Savaji family

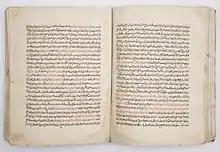
An early 14th-century manuscript of Qutb al-Din al-Shirazi's "Sharh Qanun ibn Sina", dedicated to Sa'd al-Din Savaji

The Savaji family (also spelled Savji) was an Iranian family native to Persian Iraq, who served the Turkmen Aq Qoyunlu and then later the Safavid dynasty.